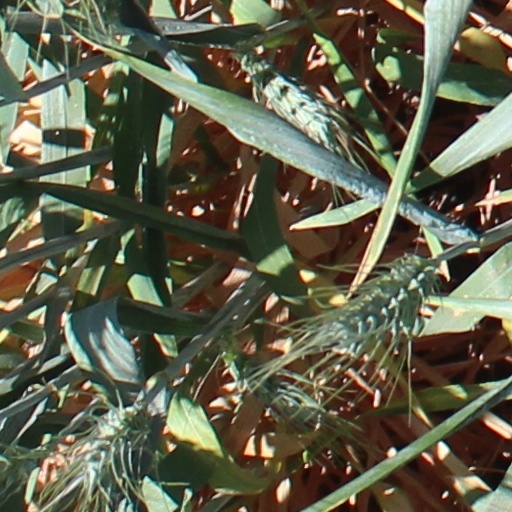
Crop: wheat